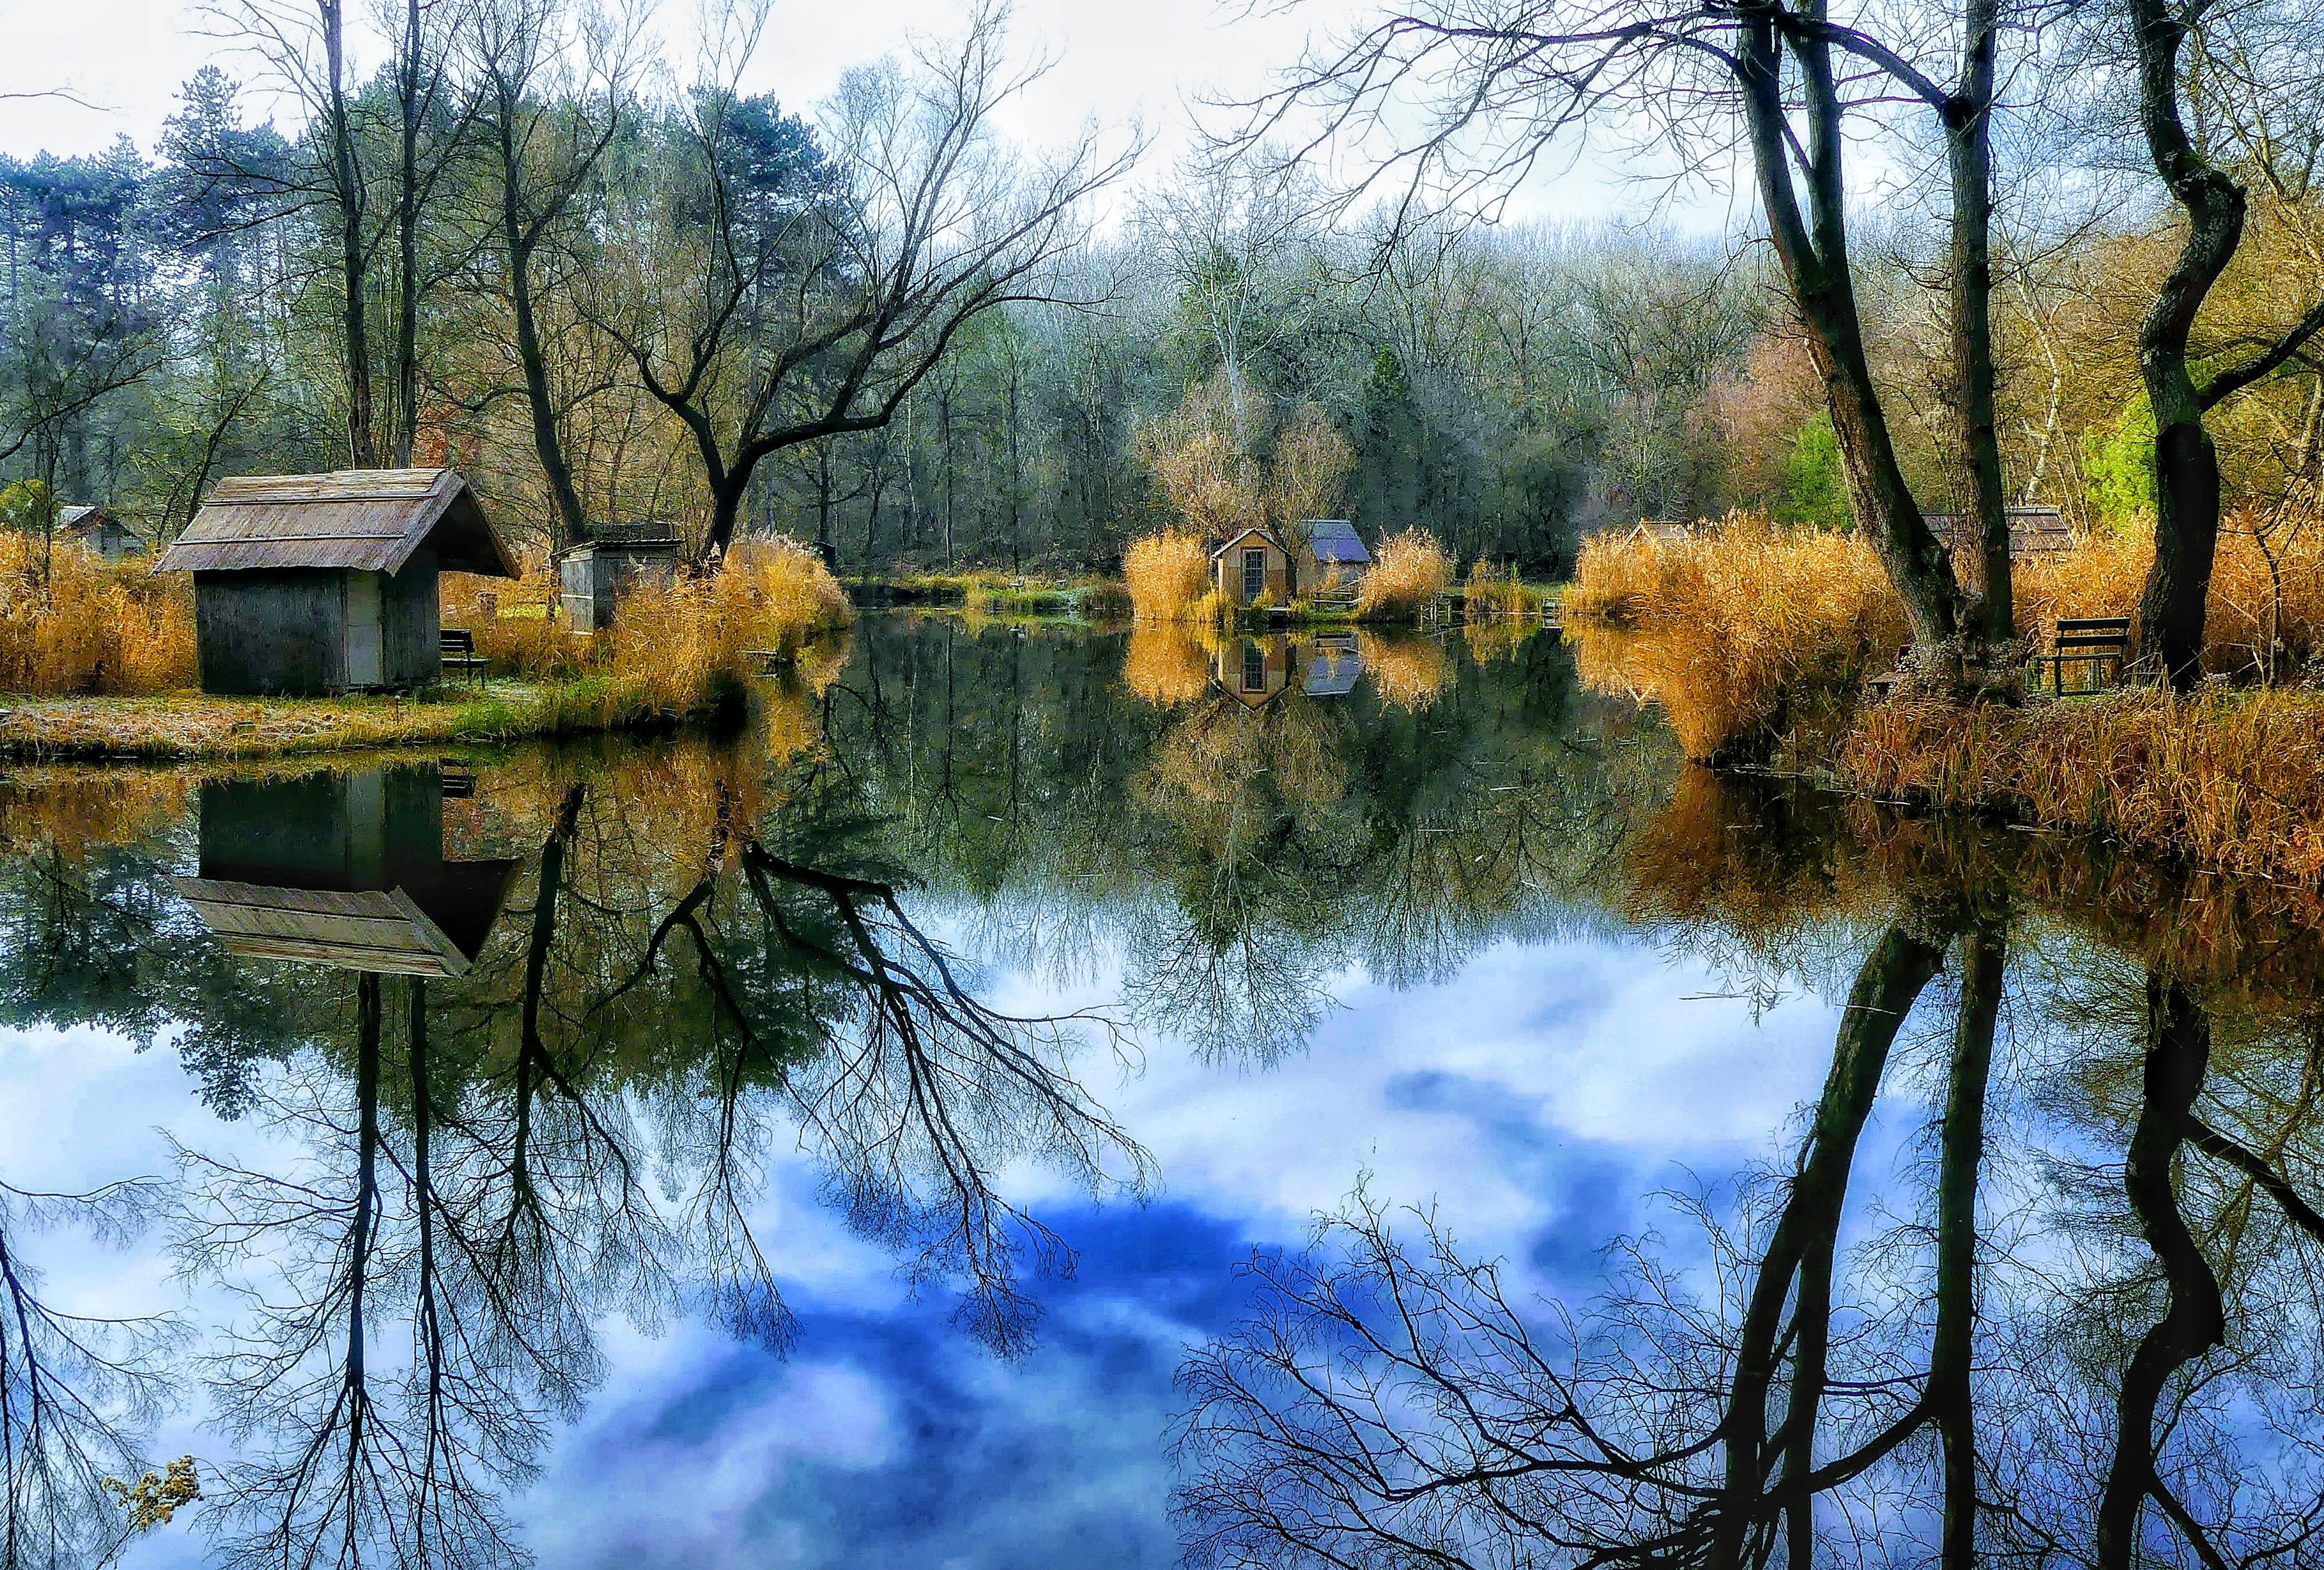
Outdoor Camp
The image presents a wide view of an outdoor camp featuring a small lake surrounded by cabins along its edges, with benches nearby, while the lake beautifully reflects the surrounding natural scenery.
An eye-level shot in daylight shows a wide view of the camp in the middle of nature with a quiet lake. The calm lake and peaceful camp setting evoke a sense of relaxation and serenity.
Labels: Architecture, Building, Outdoors, Shelter, Countryside, Hut, Nature, Rural, Pond, Water, Bench, Furniture, Scenery, Housing, Shack, House, Cabin, Land, Cottage, Car, Transportation, Vehicle, Landscape, Lake, Cabins, Nature Reflection, Cabin Reflection, Bench Reflection, Sky
Camera: Panasonic DMC-FZ300
Focal length: 6.4 mm